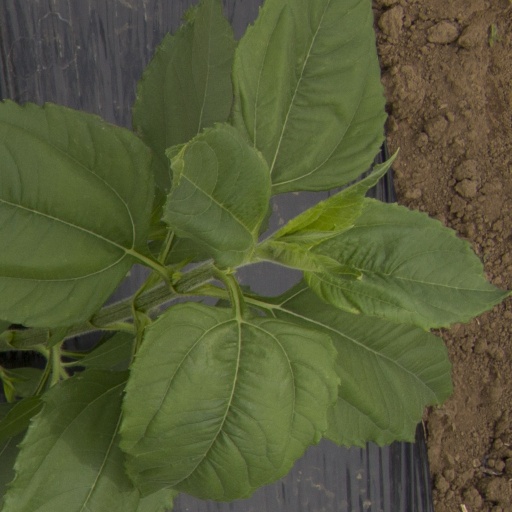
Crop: Jerusalem artichoke